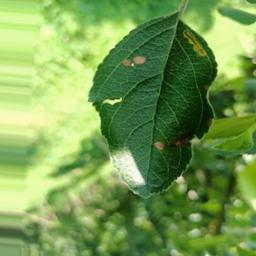
Label: Alternaria